SGI IRIS

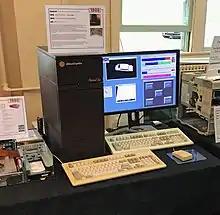
Personal IRIS 4D/25 with LCD monitor

The Personal IRIS line consisted of four main models - the 4D/20, /25, /30, and /35. The /20 and /25 were both released in 1988, with the /30 and /35 debuting in 1990. With an entry price of £10,300, the Personal IRIS was Silicon Graphics' cheapest workstation. The 4D/35 would later be cost-reduced into the IRIS Indigo, released in 1991, which was so architecturally similar to the 4D/35 that it shared the same Internal Processor ID (IP12) in software.